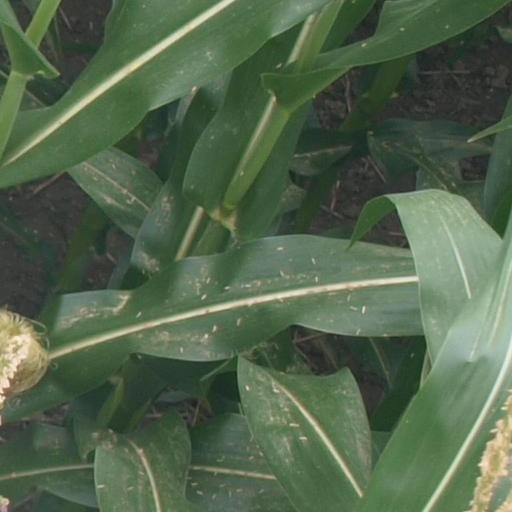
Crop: maize; corn